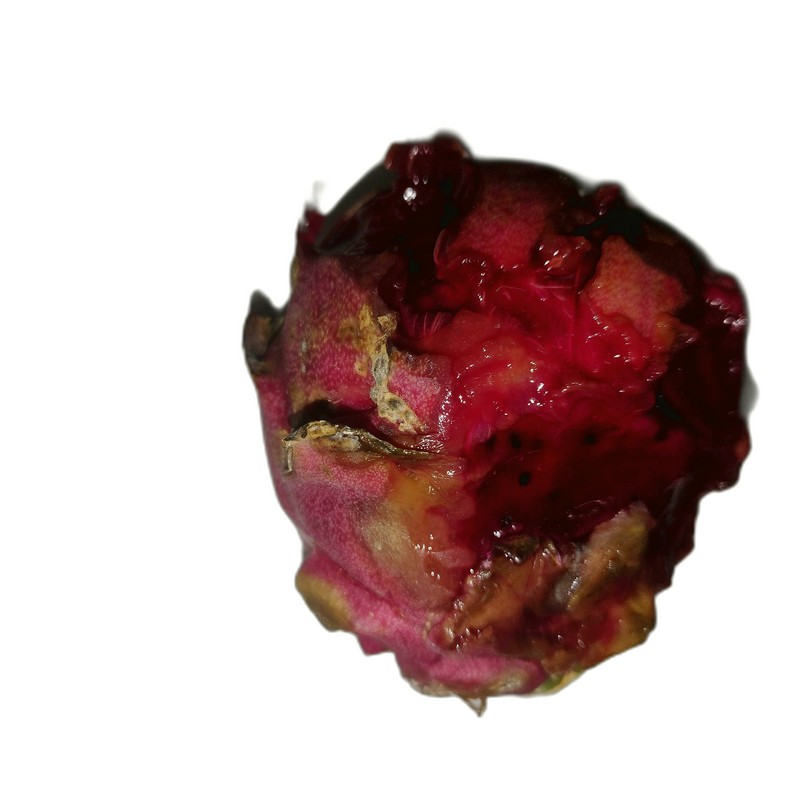
Label: Defect Dragon Fruit